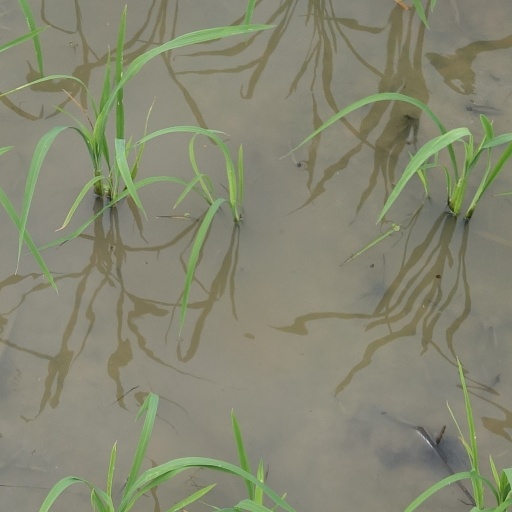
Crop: rice